Mixtec culture

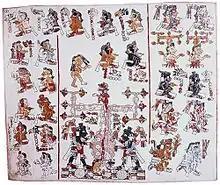
Page 37 of the Codex Vindobonensis Mexicanus I. The central scene represents, supposedly, the origin of the Mixtecs from a tree that gave birth to the ancestors of this people.

Mixtec mythology shares many elements with the rest of Mesoamerican traditions. As in the case of the Mexica or the Maya, the Mixtecs also believed that they lived in the "era" of a Fifth Sun and that, before their time, the world had gone through a series of creations and destructions. In the beginning, the earth was a chaos, in which everything was confused. The spirits of the creative forces were flying in the air. They are known by their calendrical names, recorded in the codex produced by this people. These spirits were Uno Venado-Serpiente de Jaguar and Uno Venado-Serpiente de Puma. They are the Mixtec correspondents of Ometecuhtli and Omecíhuatl, the "Señores Dos", who represent the dual principle of the whole universe. In the Mixtec myth, these two divinities separate light from darkness, earth from water, above from below, and create the four creator gods who would give birth to the others and to humanity, which was created from corn.